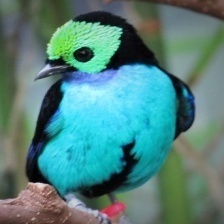
Species: PARADISE TANAGER
Scientific name: TANGARA CHILENSIS